Daníel Ágúst Haraldsson

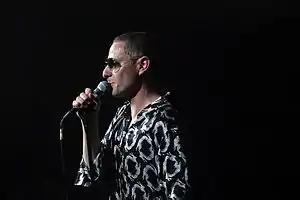
Daníel Ágúst Haraldsson performing with GusGus in Aarhus, Denmark 2016

Daníel Ágúst Haraldsson (born 26 August 1969) is an Icelandic singer and producer. He is the lead singer of the bands GusGus, Nýdönsk, and Esja.